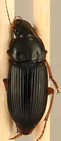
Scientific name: Harpalus pensylvanicus
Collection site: Konza Prairie Agroecosystem NEON (KONA), plot KONA_001